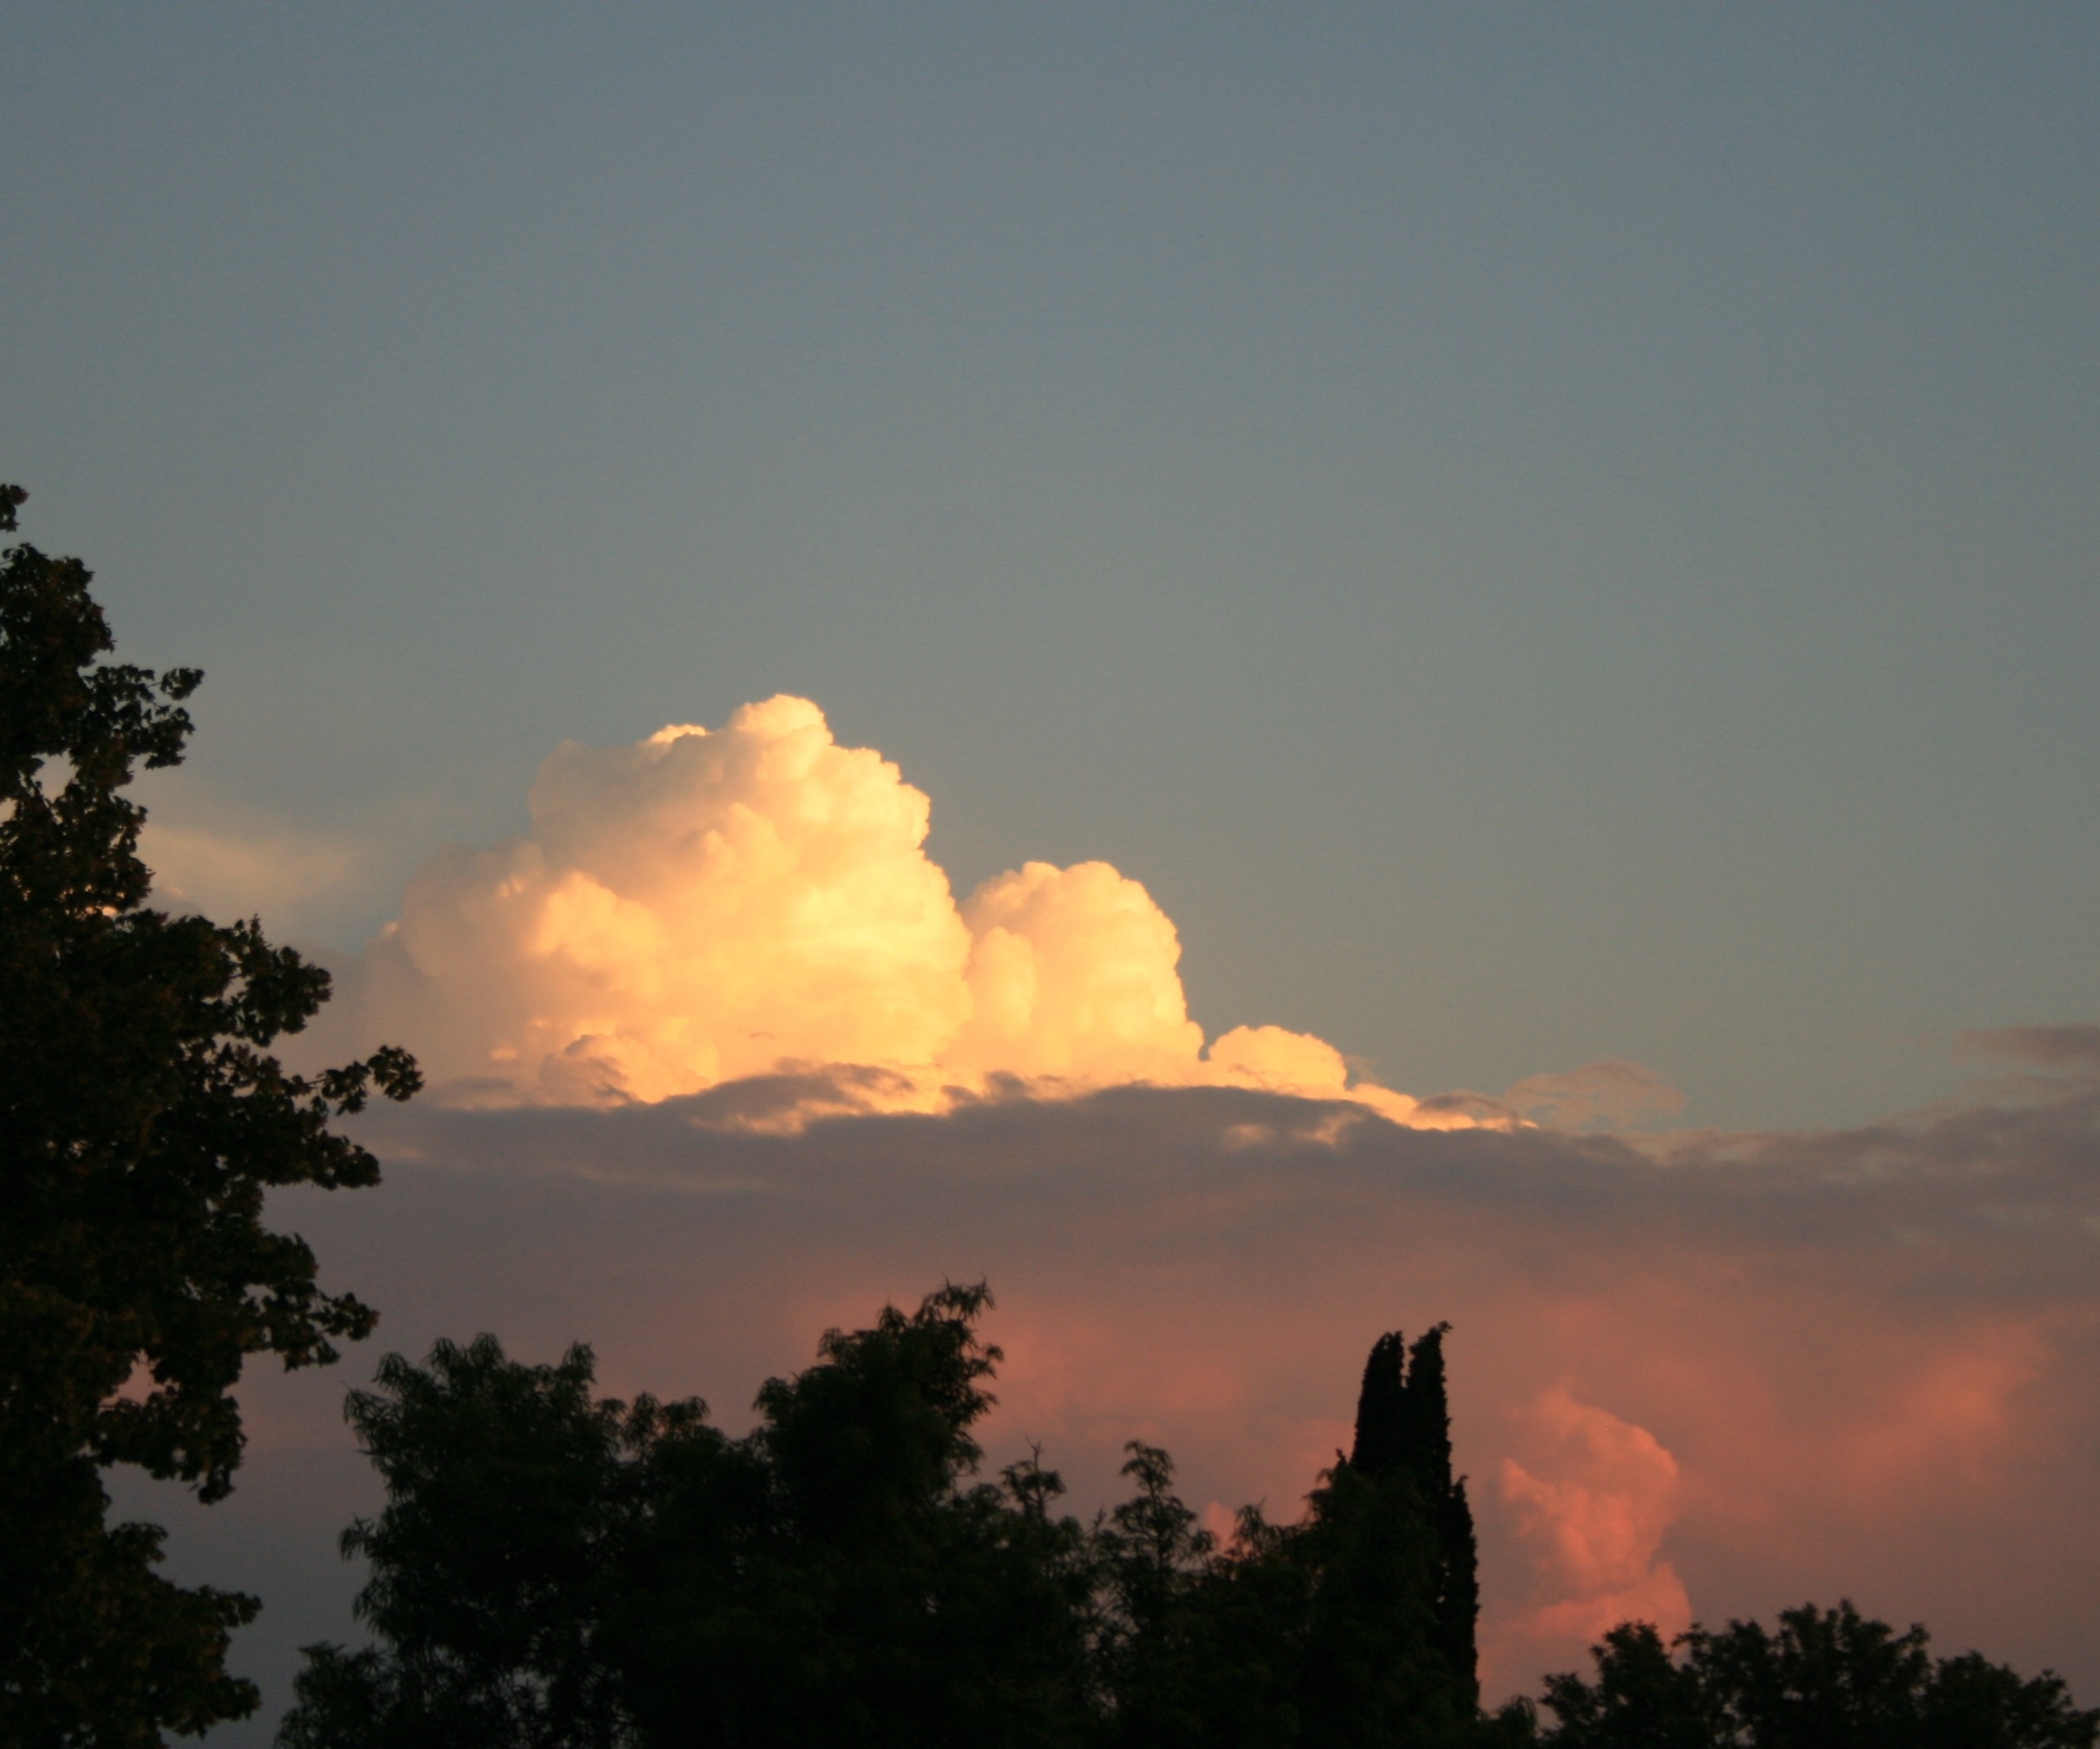
landscape, nature, horizon, cloud, sky, sunrise, sunset, sunlight, morning, dawn, atmosphere, dusk, evening, cumulus, cloudscape, afterglow, white cloud, tree silhouette, meteorological phenomenon, atmospheric phenomenon, red sky at morning, dark pink cloud bank, reflecting sunlight, pinky peachy shades